Andrew Jenkins (actor)

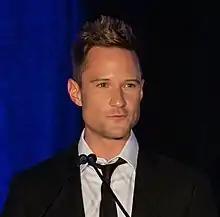

Andrew Jenkins (born December 28, 1988) is a Canadian actor, screenwriter, producer, and entrepreneur.